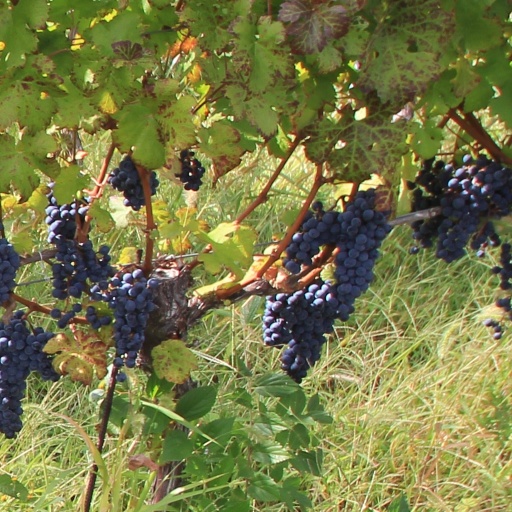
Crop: grape